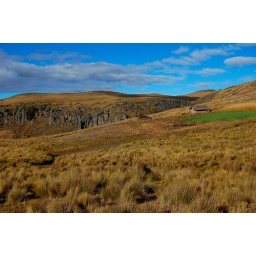
This was taken in Cajamarca, Peru in July 2007, loved the green color in a see of yellow and the little house...